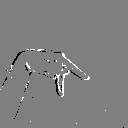
ASL letter: p